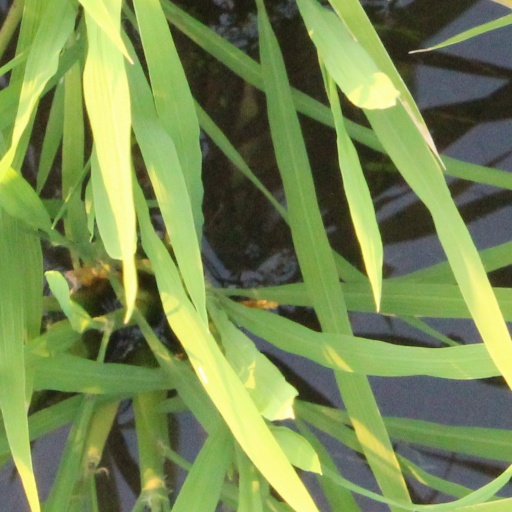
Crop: rice